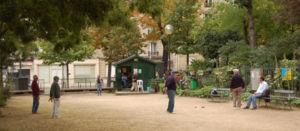
La pétanque est un jeu de boules dérivé du jeu provençal. C'est le onzième sport en France par le nombre de licenciés : 298 151 joueurs recensés ; il existe de nombreuses fédérations nationales affiliées à la fédération internationale. Fin 2017, on compte près de 600 000 licenciés répartis dans cent pays, du Maroc au Viêtnam. À ces chiffres, il convient de rajouter les pratiquants occasionnels, en vacances notamment, c'est-à-dire plusieurs millions d'amateurs.